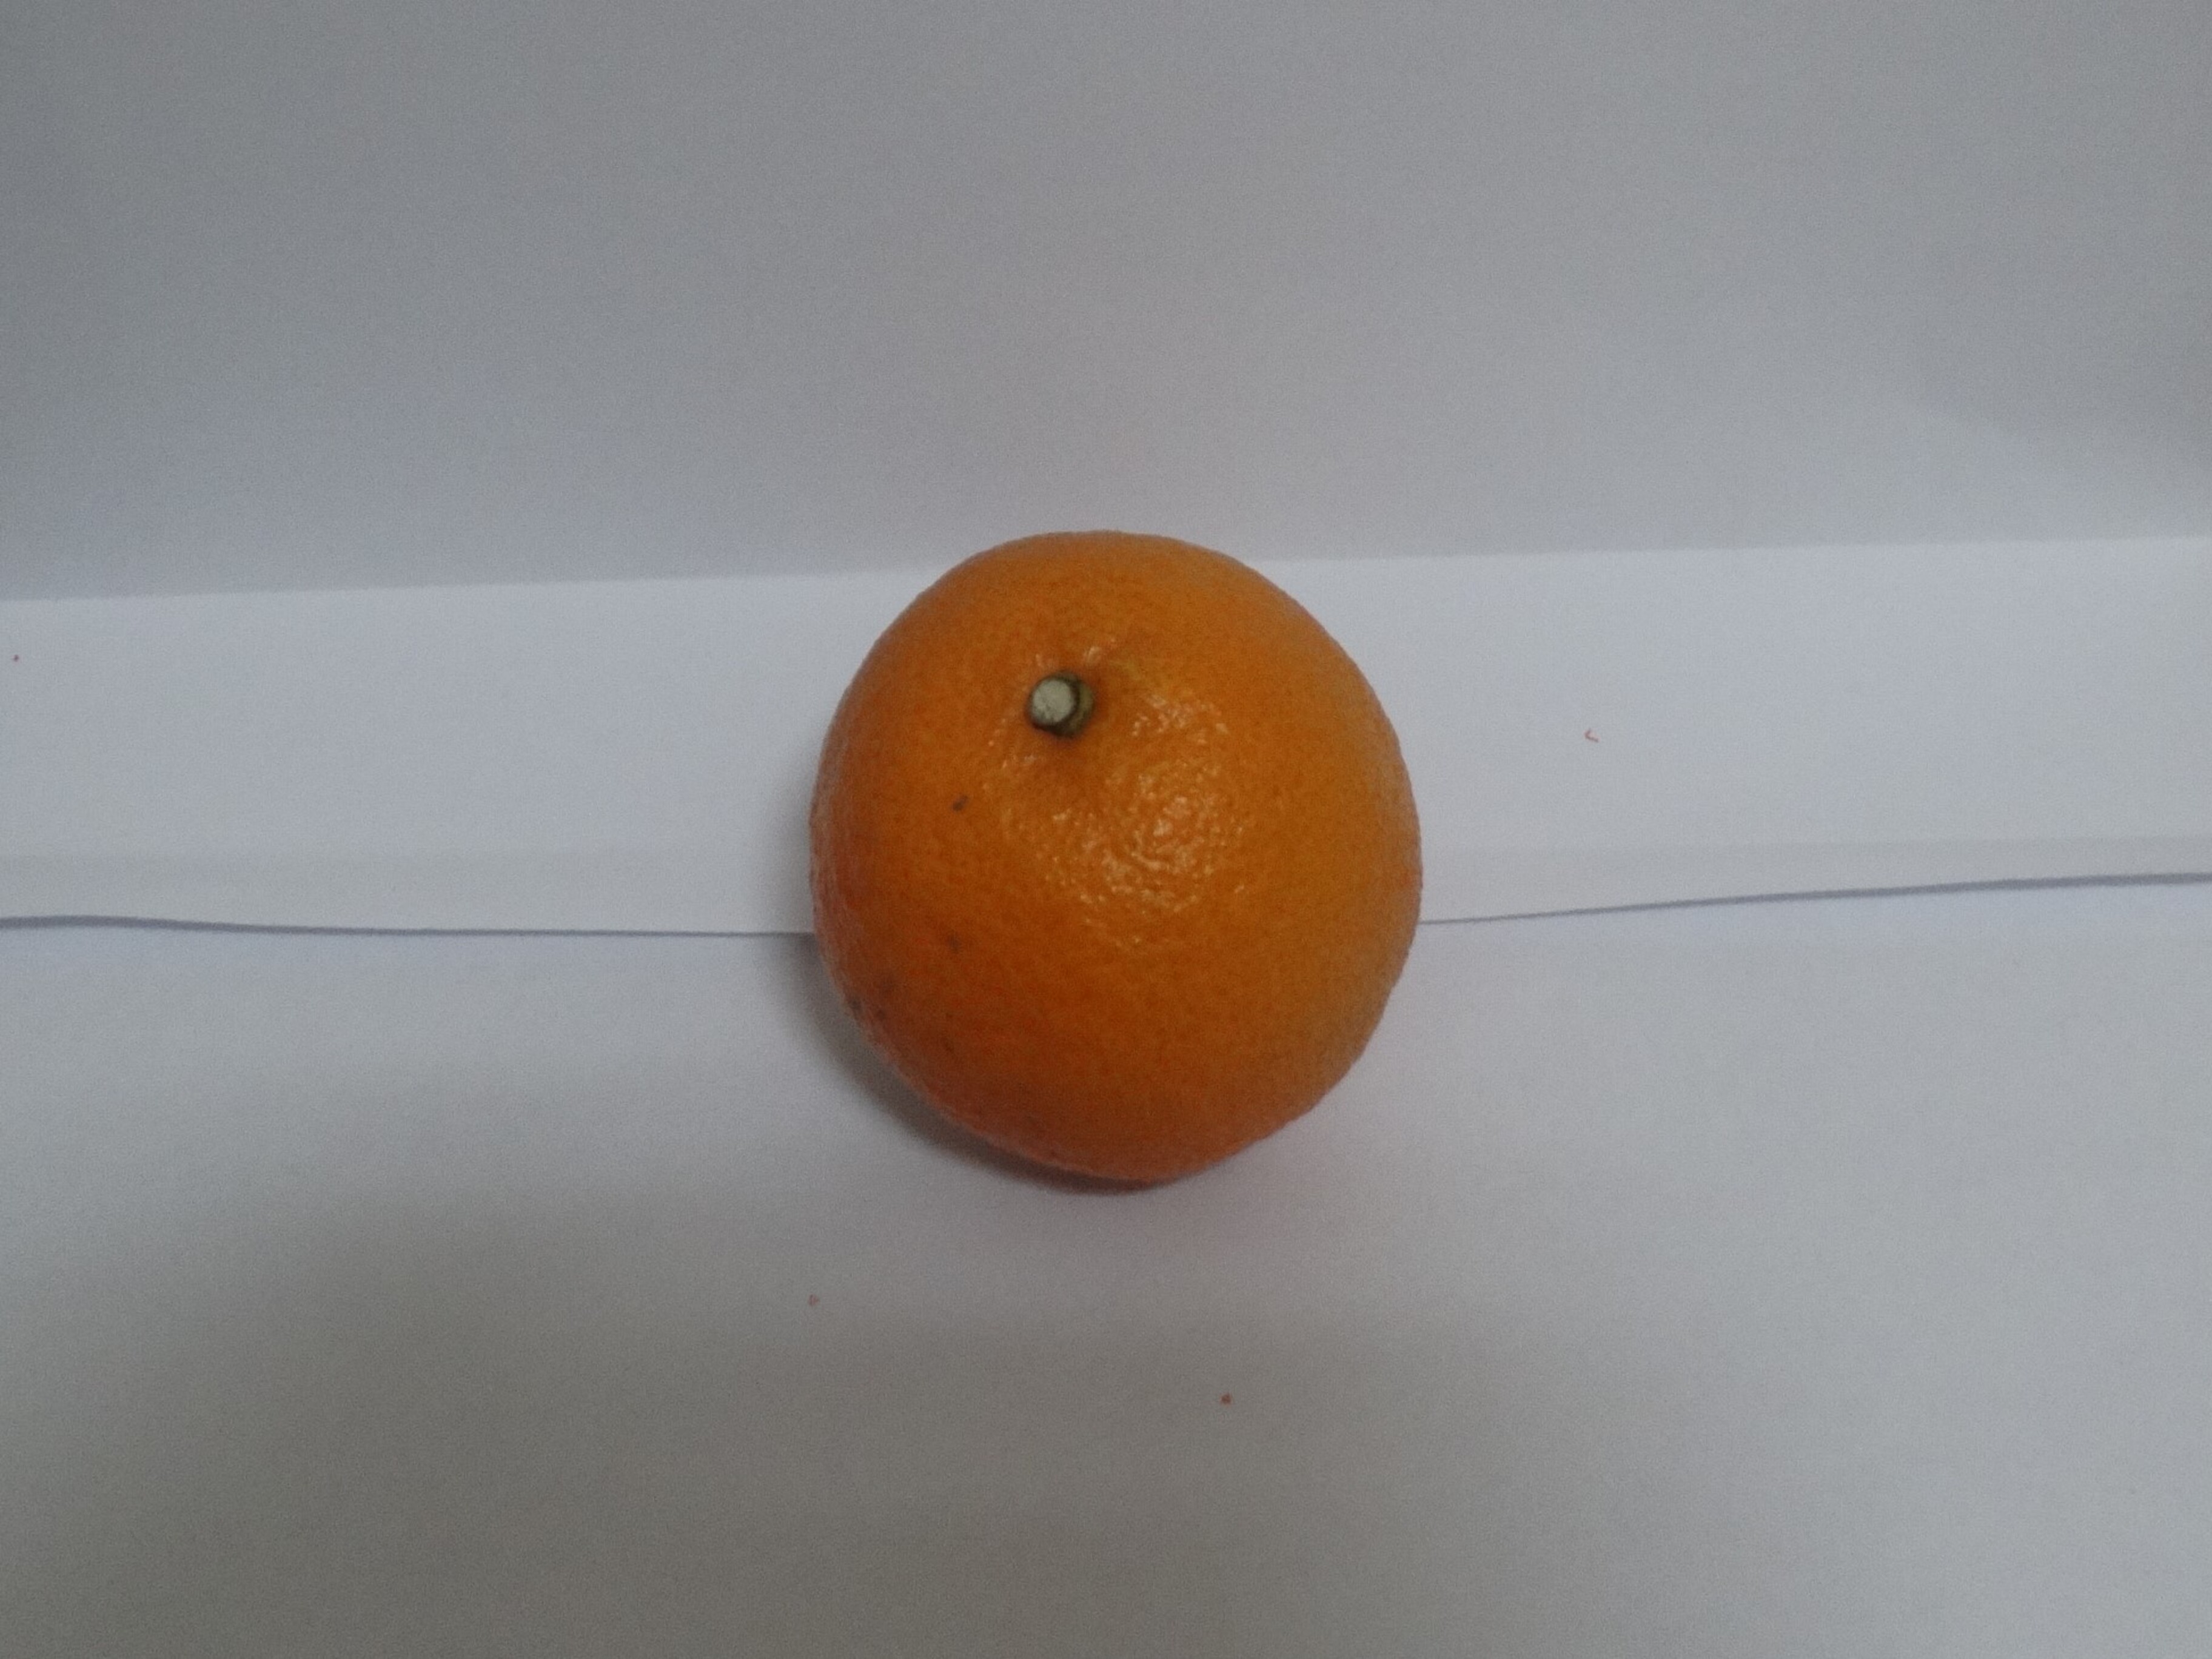
Citrus fruit variety: tankan